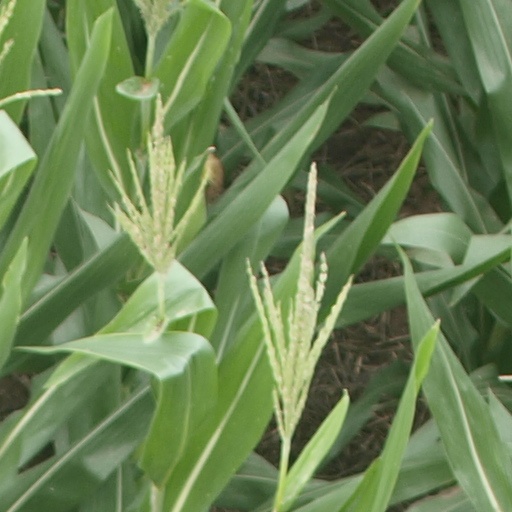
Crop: maize; corn